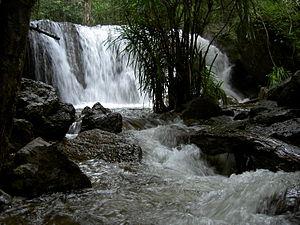
Chute d'eau Tranh, Phu Quoc